Battle of Najafgarh

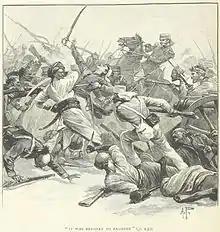
British troops clash with Sepoy mutineers at the 1857 Battle of Najafgarh

The Battle of Najafgarh was a subsidiary engagement of the Siege of Delhi during the Indian Rebellion of 1857. A large Indian force sortied from Delhi, intending to attack the rear of the British force besieging the city. A detachment from the besiegers marched to intercept them, and defeated them while they were disordered by difficult terrain and by quarrels among their commanders.